Brush Hill Historic District

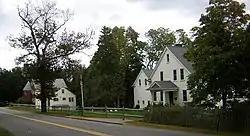

The Brush Hill Historic District is a residential historic district along Brush Hill Road in Milton, Massachusetts. First developed in the 1660s, the district now encompasses a diversity of rural-suburban residential architecture from the late-17th to mid-29th centuries, encapsulating the development of the town's predominantly residential character. The district was listed on the National Register of Historic Places in 1998.